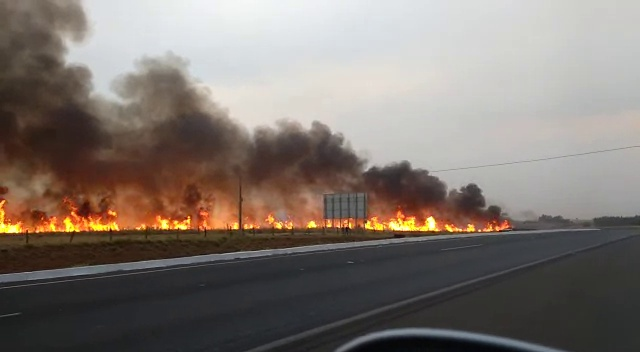
Fire: yes
Smoke: yes